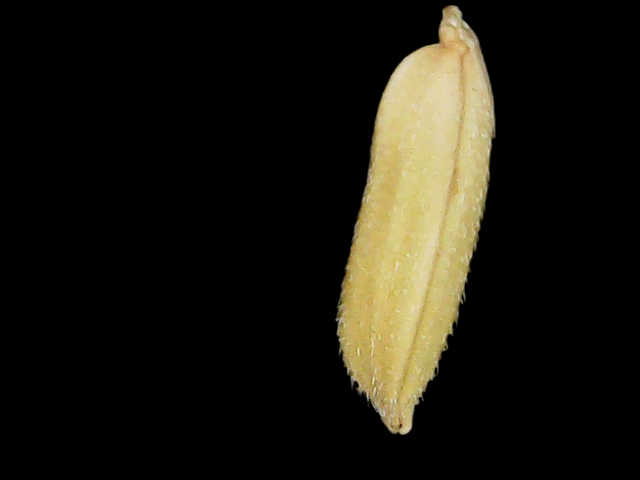
Rice variety: Binadhan26